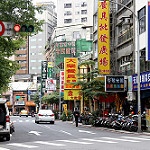
Scene: Outdoor